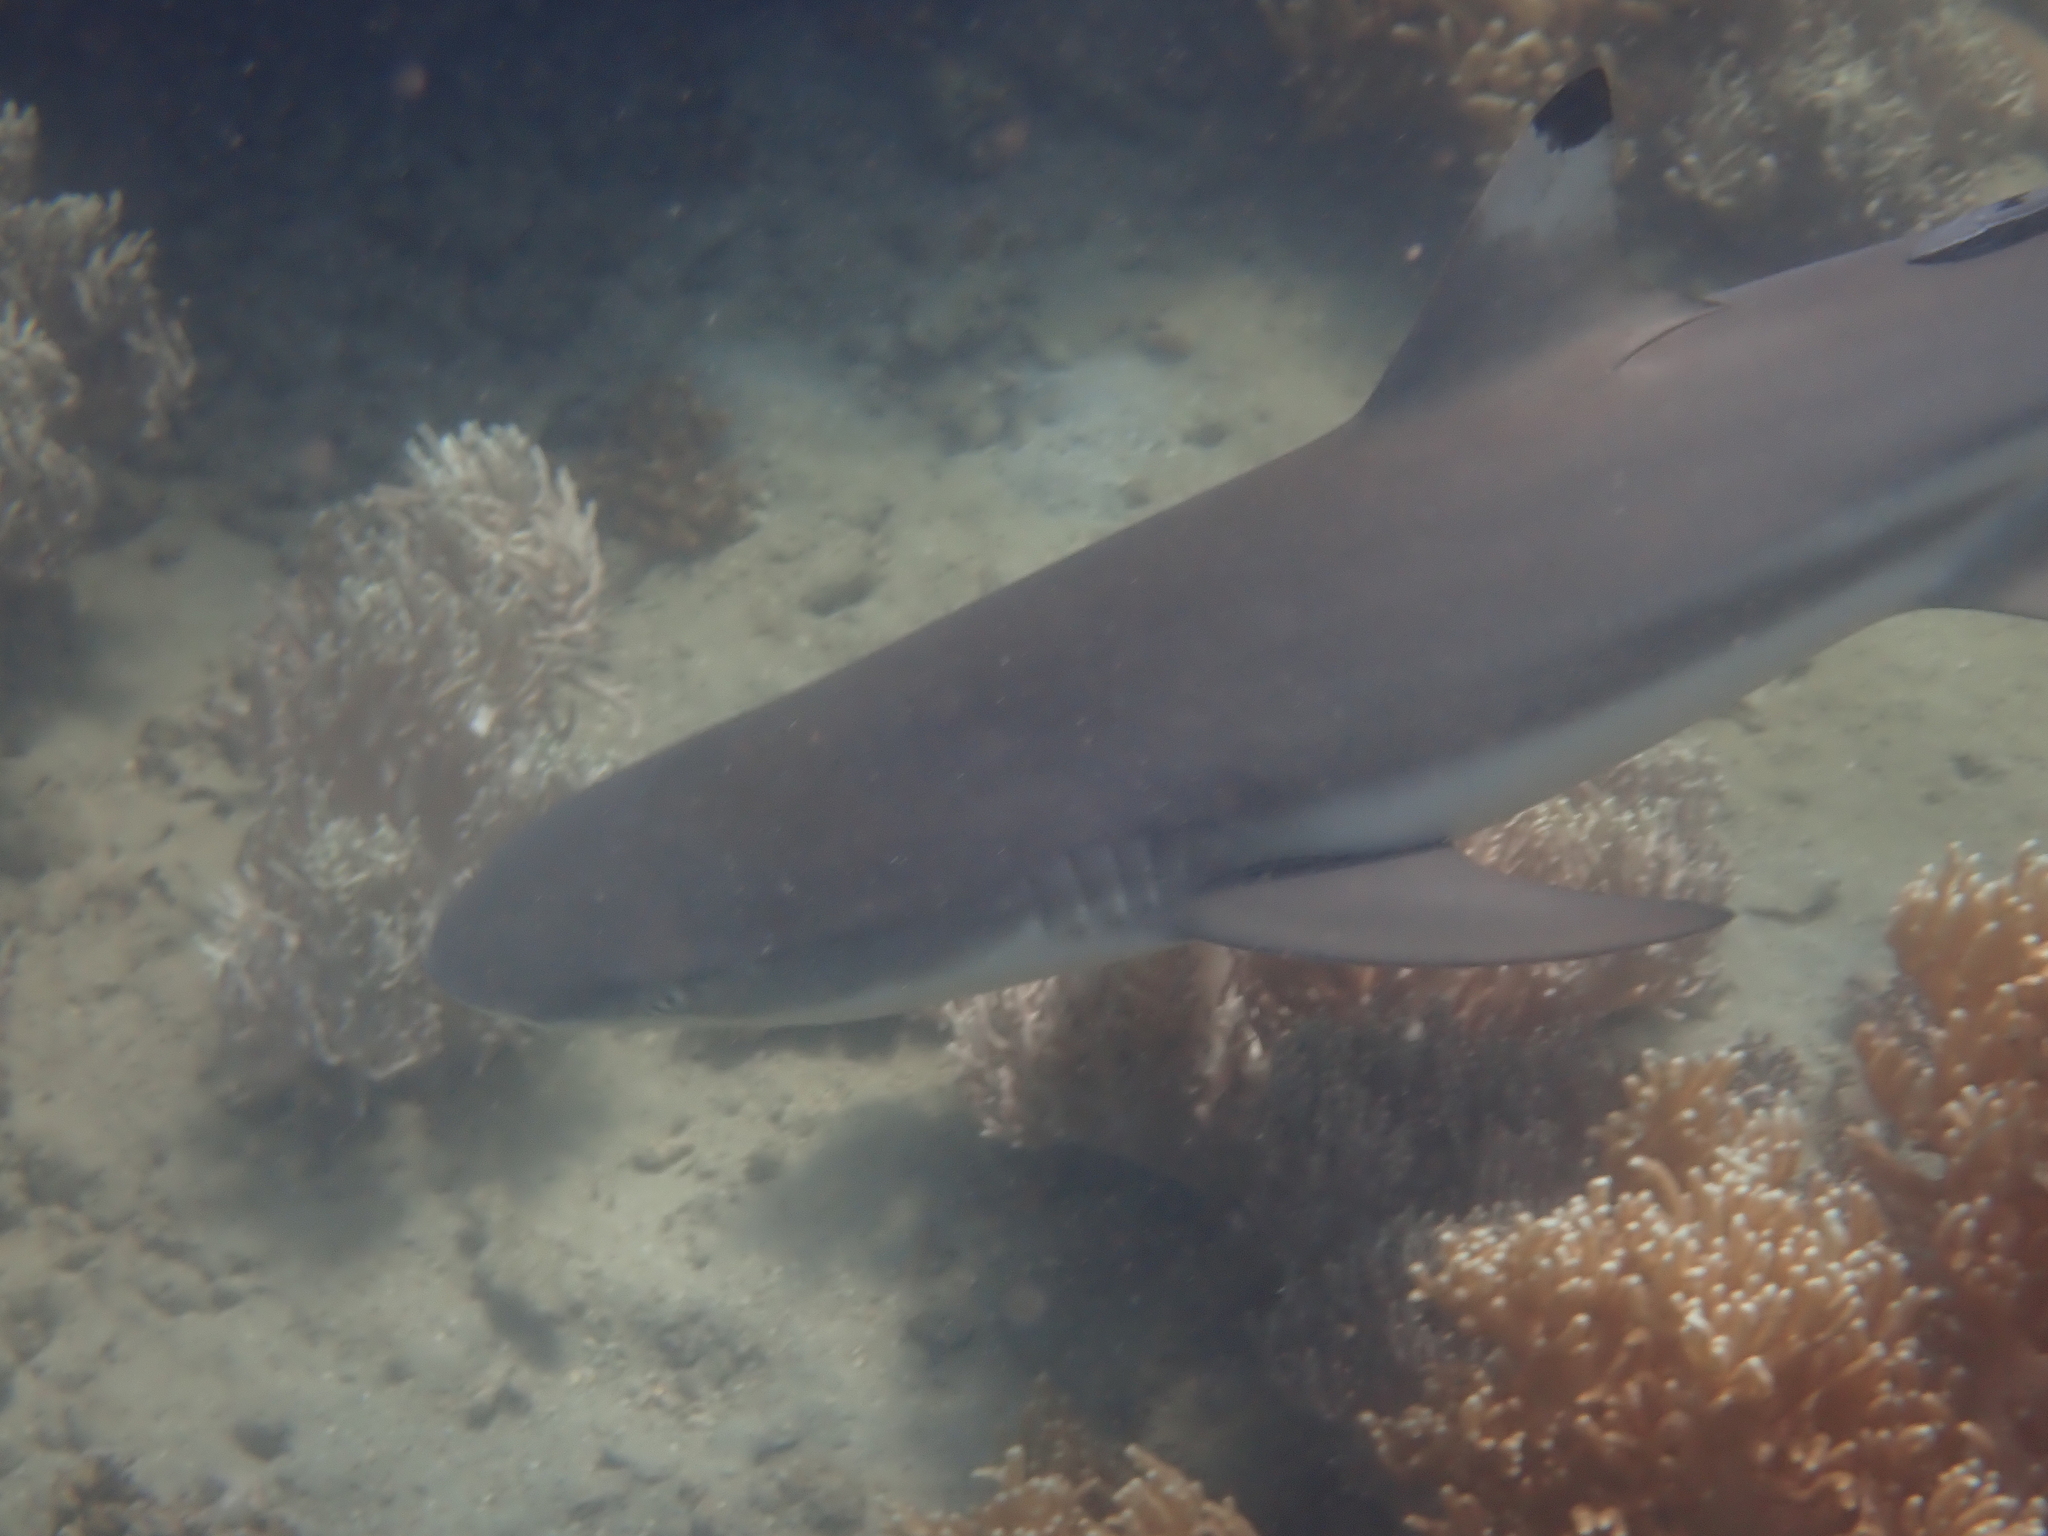
Carcharhinus melanopterus (Blacktip Reef Shark)